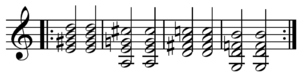
Progression d'accords
Une progression d'accords ou progression harmonique est une série d'accords musicaux qui vise à établir une tonalité fondée sur une tonique et son accord. Les accords et la théorie des accords sont connus sous le nom d'harmonie.
En musique, un pont est un court passage, plus ou moins développé, servant de transition entre deux phrases ou deux sections d'une œuvre. C'est ainsi que le pont peut désigner la partie « B » d'un morceau de structure « AABA », par exemple, en jazz.